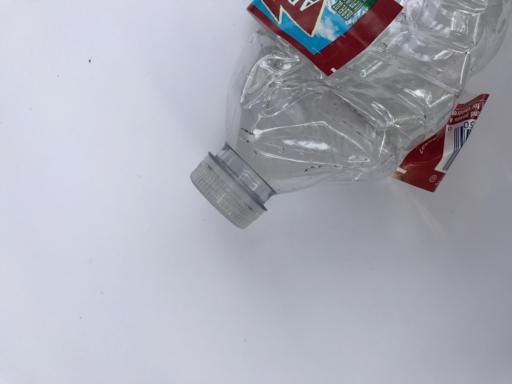
Waste category: plastic